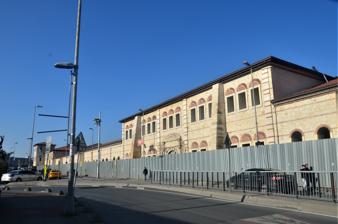
Building: Rami Barracks
Country: Unknown
Year built: 1774
Rami Barracks Rami Kışlası Rami, Eyüp , Istanbul , Turkey Rami Barracks under construction for a redevelopment project. Rami Barracks Coordinates 41°02′57″N 28°54′56″E / 41.04917°N 28.91556°E / 41.04917; 28.91556 Site information Owner Metropolitan City of Istanbul Condition Opened as library Site history Built 1774 ; 251 years ago ( 1774 ) Built by Sultan Mustafa III Materials stone Rami Barracks ( Turkish : Rami Kışlası , Ottoman Turkish : Asâkir-i Mansure-i Muhammediye Kışlası ) were an Ottoman and later Turkish Army barracks located in the Eyüp district on the European part of Istanbul , Turkey. They were built in the 1770s in the Ottoman Empire era. Currently, it is under restoration for use as a library. History Ottoman era The barracks were built during the reign of Ottoman Sultan Mustafa III between 1757 and 1774. It was later renovated and extended by Mahmud II (reigned 1808–1839) in 1828 and 1829. It is located in Rami neighborhood  of Eyüp district, the then outskirts of Istanbul, the capital city of the Ottoman Empire . Historically, the site was known as the Artillery Barracks ( Turkish : Topçu Kışlası ) at Rami Ranch ( Turkish : Rami Çiftliği ). The barracks were an important military facility built for the soldiers of the newly established Nizam-ı Cedid (literally "New Order") in frame of the Ottoman military reform efforts . It was called in Ottoman Turkish : Asâkir-i Mansure-i Muhammediye Kışlası . In 1836–1837, it was renamed to Ottoman Turkish : Fünun-ı Harbiye-i Mansure after the engineer students moved in to the War School ( Ottoman Turkish : Mekteb-i Harbiye ) situated in the barracks. It became the military headquarters of Sultan Abdulmejid I (r.1839–1861) during the Crimean War (1853–1856). The barracks took their final form during the reign of Sultan Abdul Hamid II (r. 1876–1909). During the occupation of Istanbul (1918–1923) by the Allies of World War I , the barracks served as quarter for the Algerian detachments of the French forces. Republican era After 1923 in the Republican era, the barracks were in use by the Turkish Army until the 1960s. After the Turkish Army evacuated the building in the 1960s, it remained for some time unoccupied. The city council of Eyüp allocated the facility to dry food wholesalers. On 14 October 1972, the Ministry of Culture and Tourism registered the barracks as a cultural property . The facility was handed over by Turkish Armed Forces to the Metropolitan Mınicipality of Istanbul for use as a recreational area. In 1986, the facility was temporarily allocated to the food wholesalers by the then Mayor of Istanbul Bedrettin Dalan (in office 1984–1989). The food stores located on the shore of Golden Horn in Unkapanı and Eminönü causing traffic jam, pollution and noise were relocated to the Rami Barracks. Since then, the building has been partly used by food wholesalers as a market hall. There are about 1,500 food stores inside the barracks building. Architecture The building occupies an area of 75,000 m 2 (810,000 sq ft), of which 33,000 m 2 (360,000 sq ft) are covered. The total useful area of the site is 220,000 m 2 (2,400,000 sq ft). The barracks are constructed around a rectangular shaped courtyard measuring 200 m × 200 m (660 ft × 660 ft), and features eight wings and five blocks. It was built of stone masonry and was renovated many times. Redevelopment The Directorate of Surveying and Monuments of the city decided in 2010 to renovate the partly demolished and inauthentically modified building. A tender for this purpose was issued on 4 August 2014. Currently, the building is undergoing a complete restoration to conform with its original historical and cultural structure. When the redevelopment project is completed, it will house the country's biggest library. It is projected that the library will start with about 7 million books, printed and digital documents. The library will feature sections for children and collectors, as well as reading rooms. In addition, the building will be a center for cultural, social and artistic activities. It will include a city museum as well. Moreover, it will host about 120 commercial businesses, such as bookstores, souvenir shops, banks, cafes, restaurants, cinemas etc. A parking lot capable of holding 1,200 vehicles is planned. The cost of the redevelopment project amounts to 200 million ₺ (US$43.3 million). In January 13, 2023, re-opened as library. References